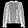
Label: Shirt